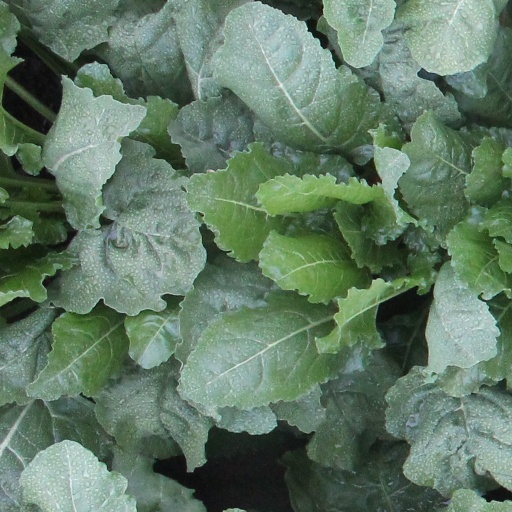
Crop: sugar beet